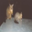
Label: possum